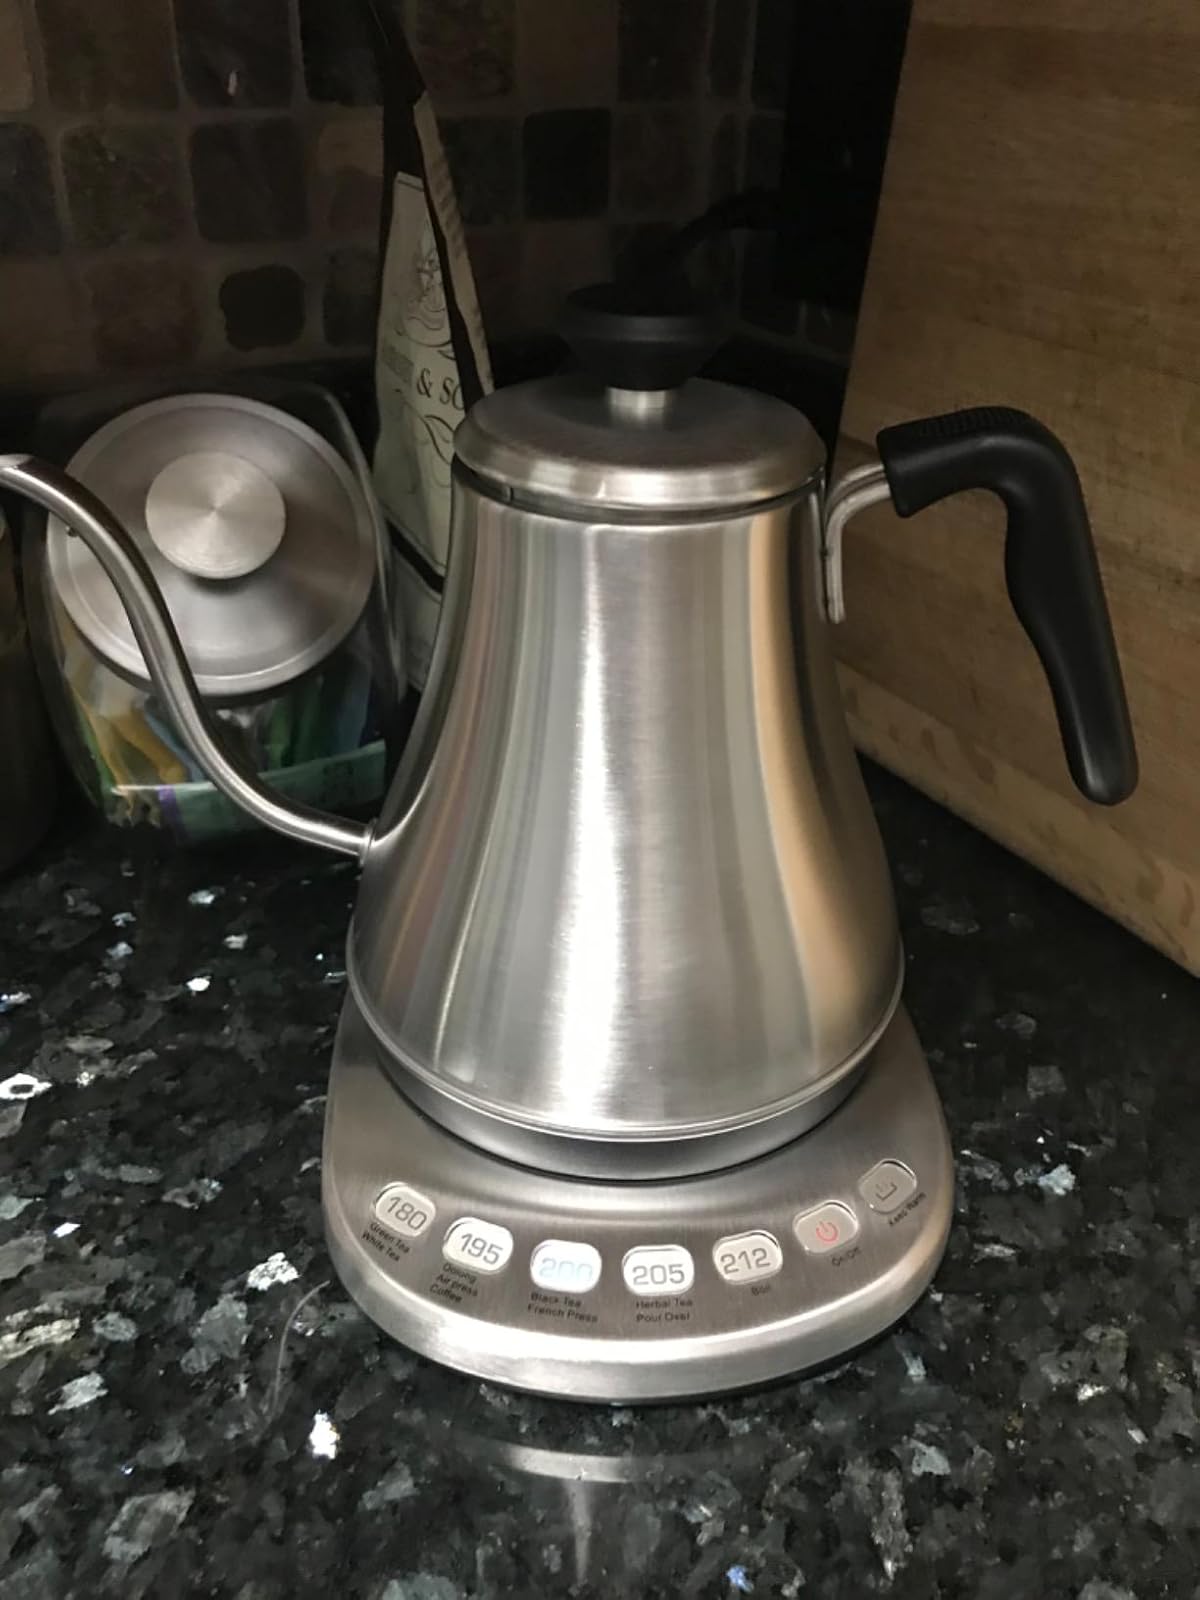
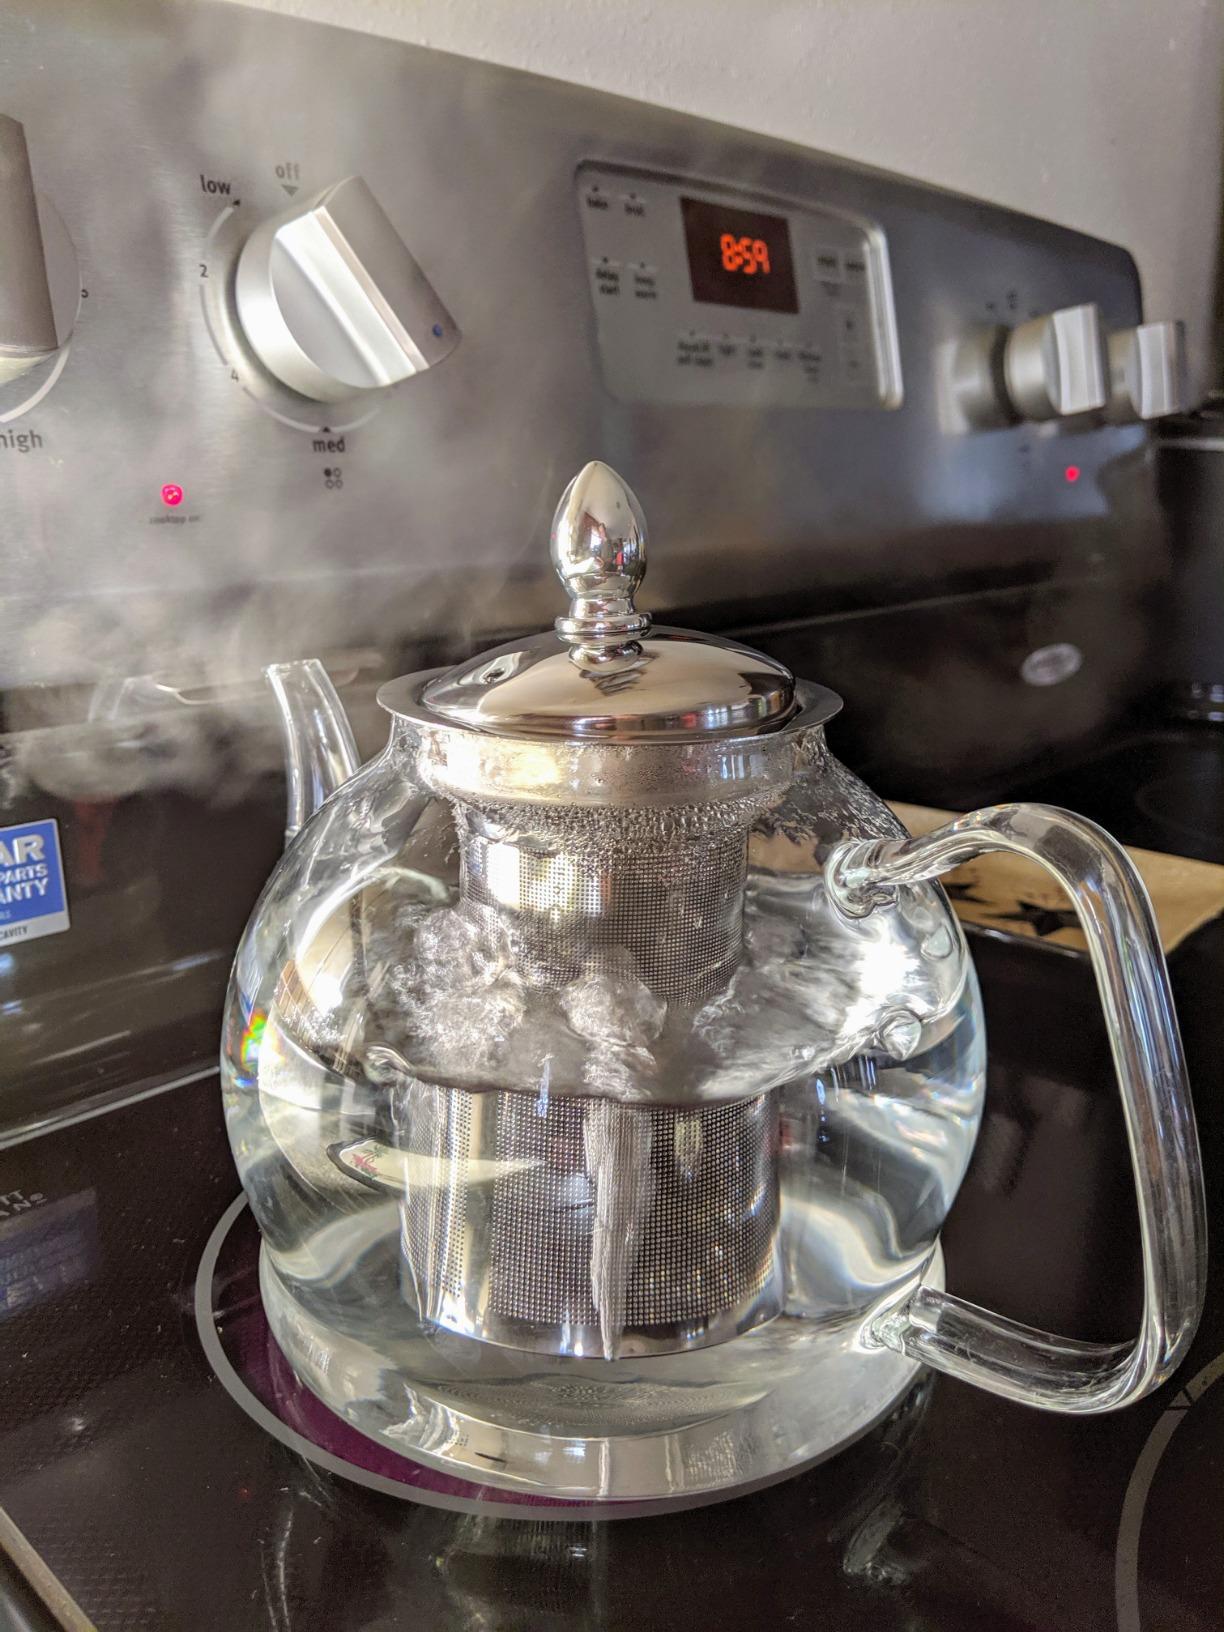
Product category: items_kettle
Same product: no